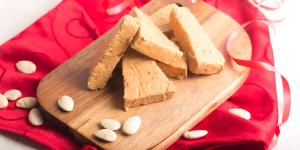
turron de almendra